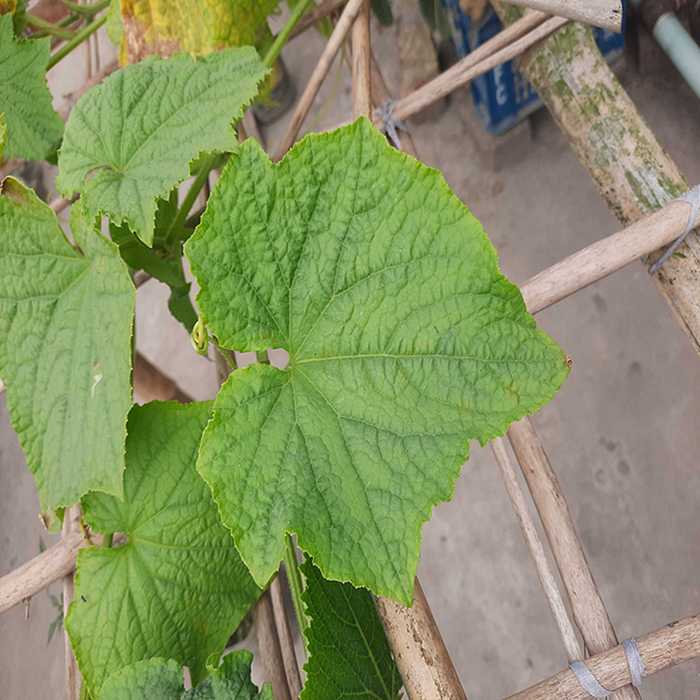
Plant: Cucumber
Label: Fresh leaf